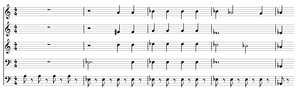
La messe de Requiem en ré mineur, de Wolfgang Amadeus Mozart, composée en 1791, est une œuvre de la dernière année de la vie de Mozart, mais pas exactement la dernière œuvre du compositeur. Elle n'est de la main de Mozart que pour les deux tiers environ, la mort en ayant interrompu la composition. Elle reste néanmoins une de ses œuvres majeures et emblématiques.